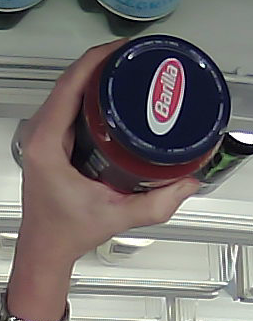
Product: barilla_pomodoro